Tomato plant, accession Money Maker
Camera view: vertical (180 deg); turntable rotation: 120 degrees
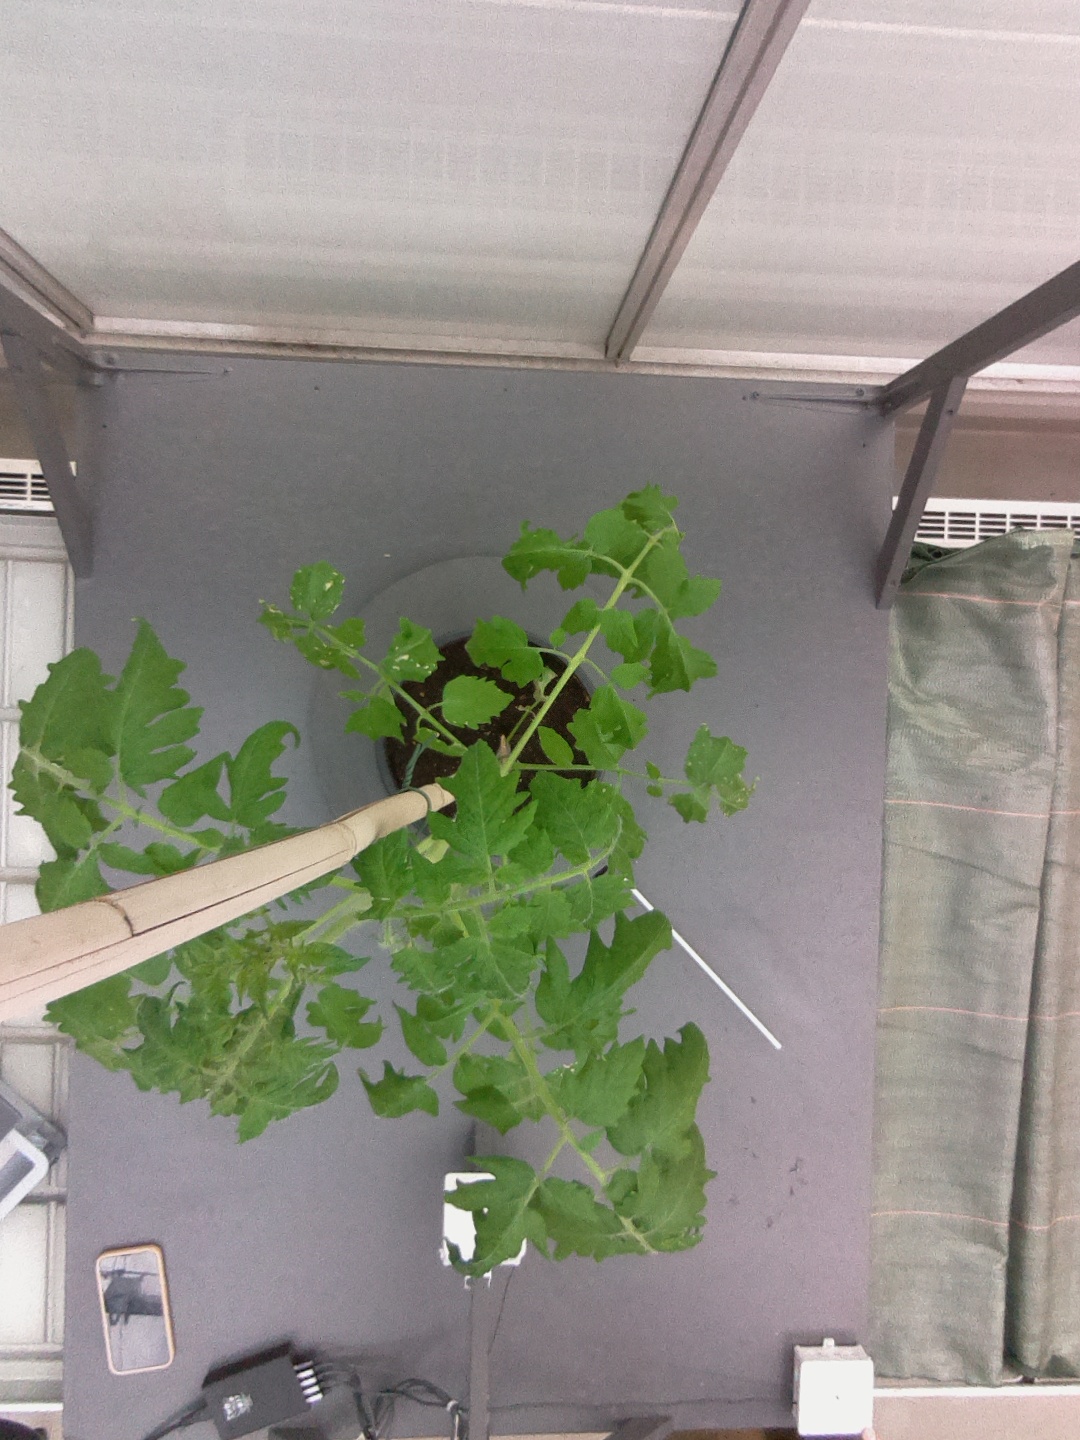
BBCH growth stage 60: First flowers open